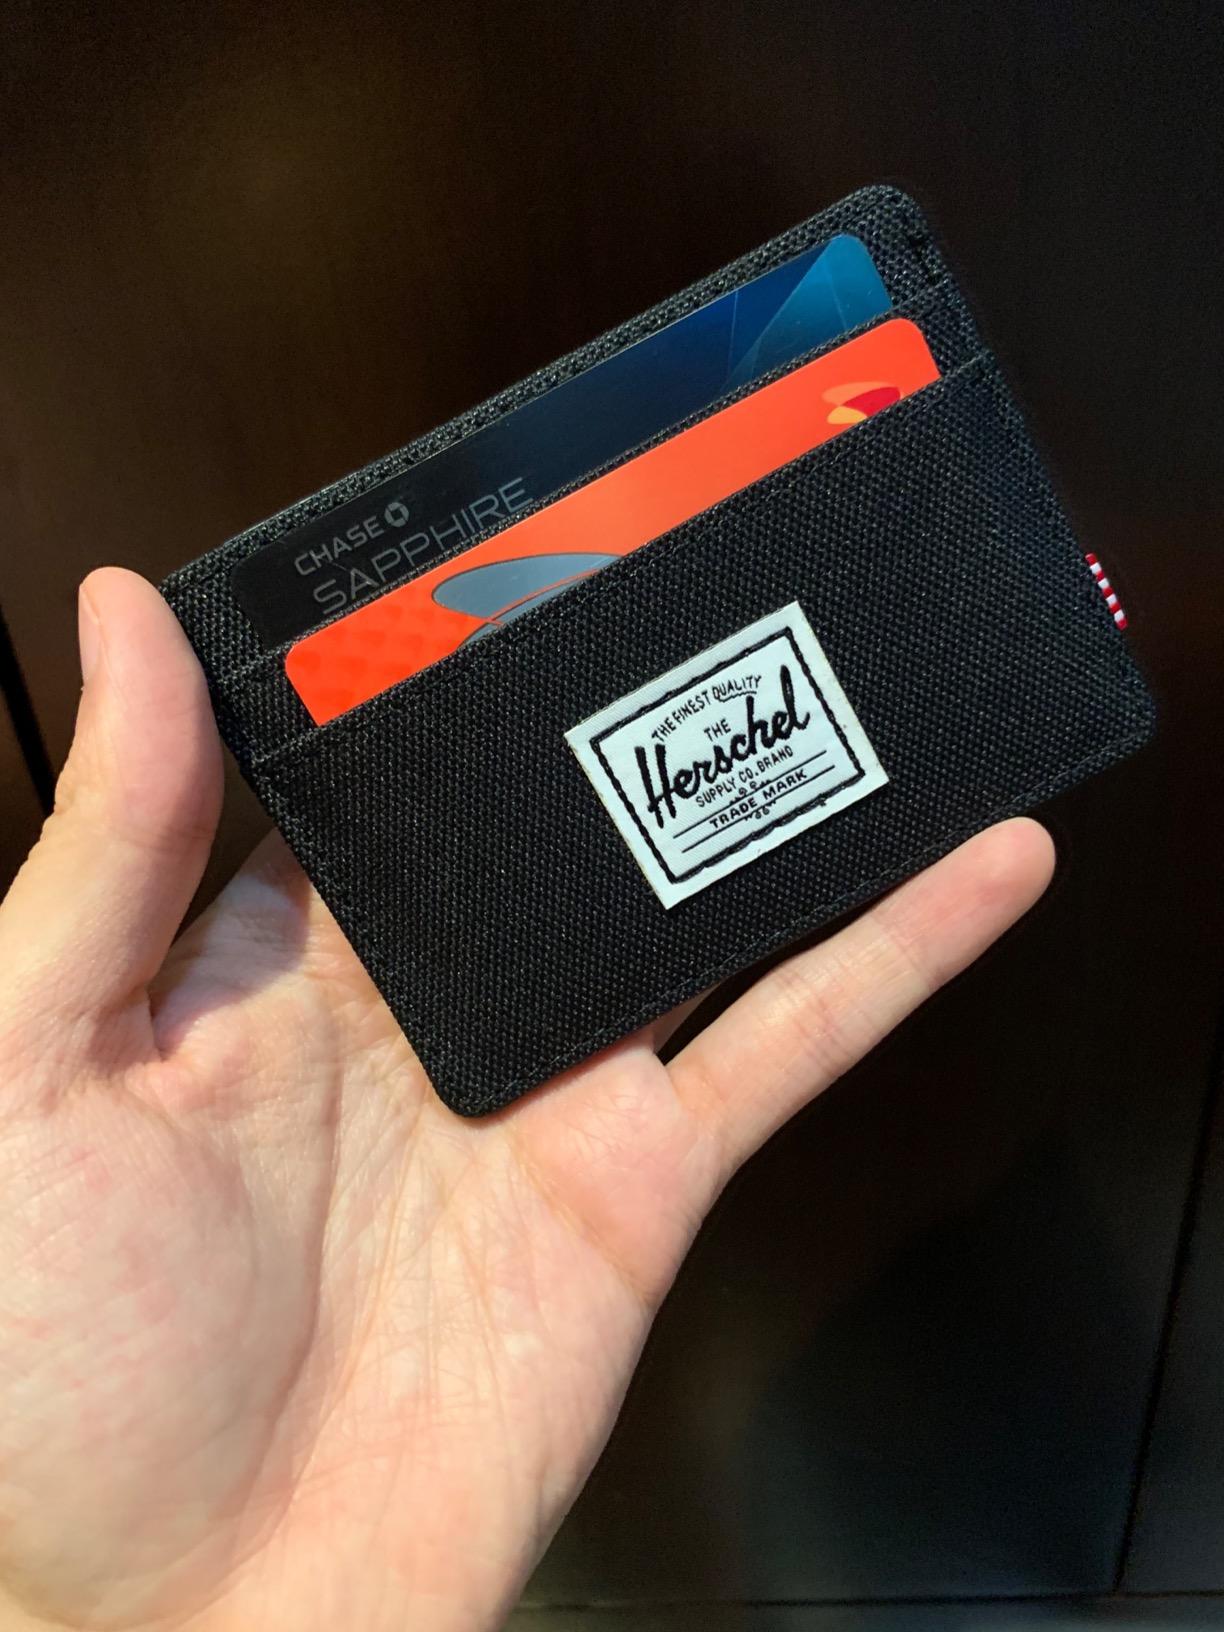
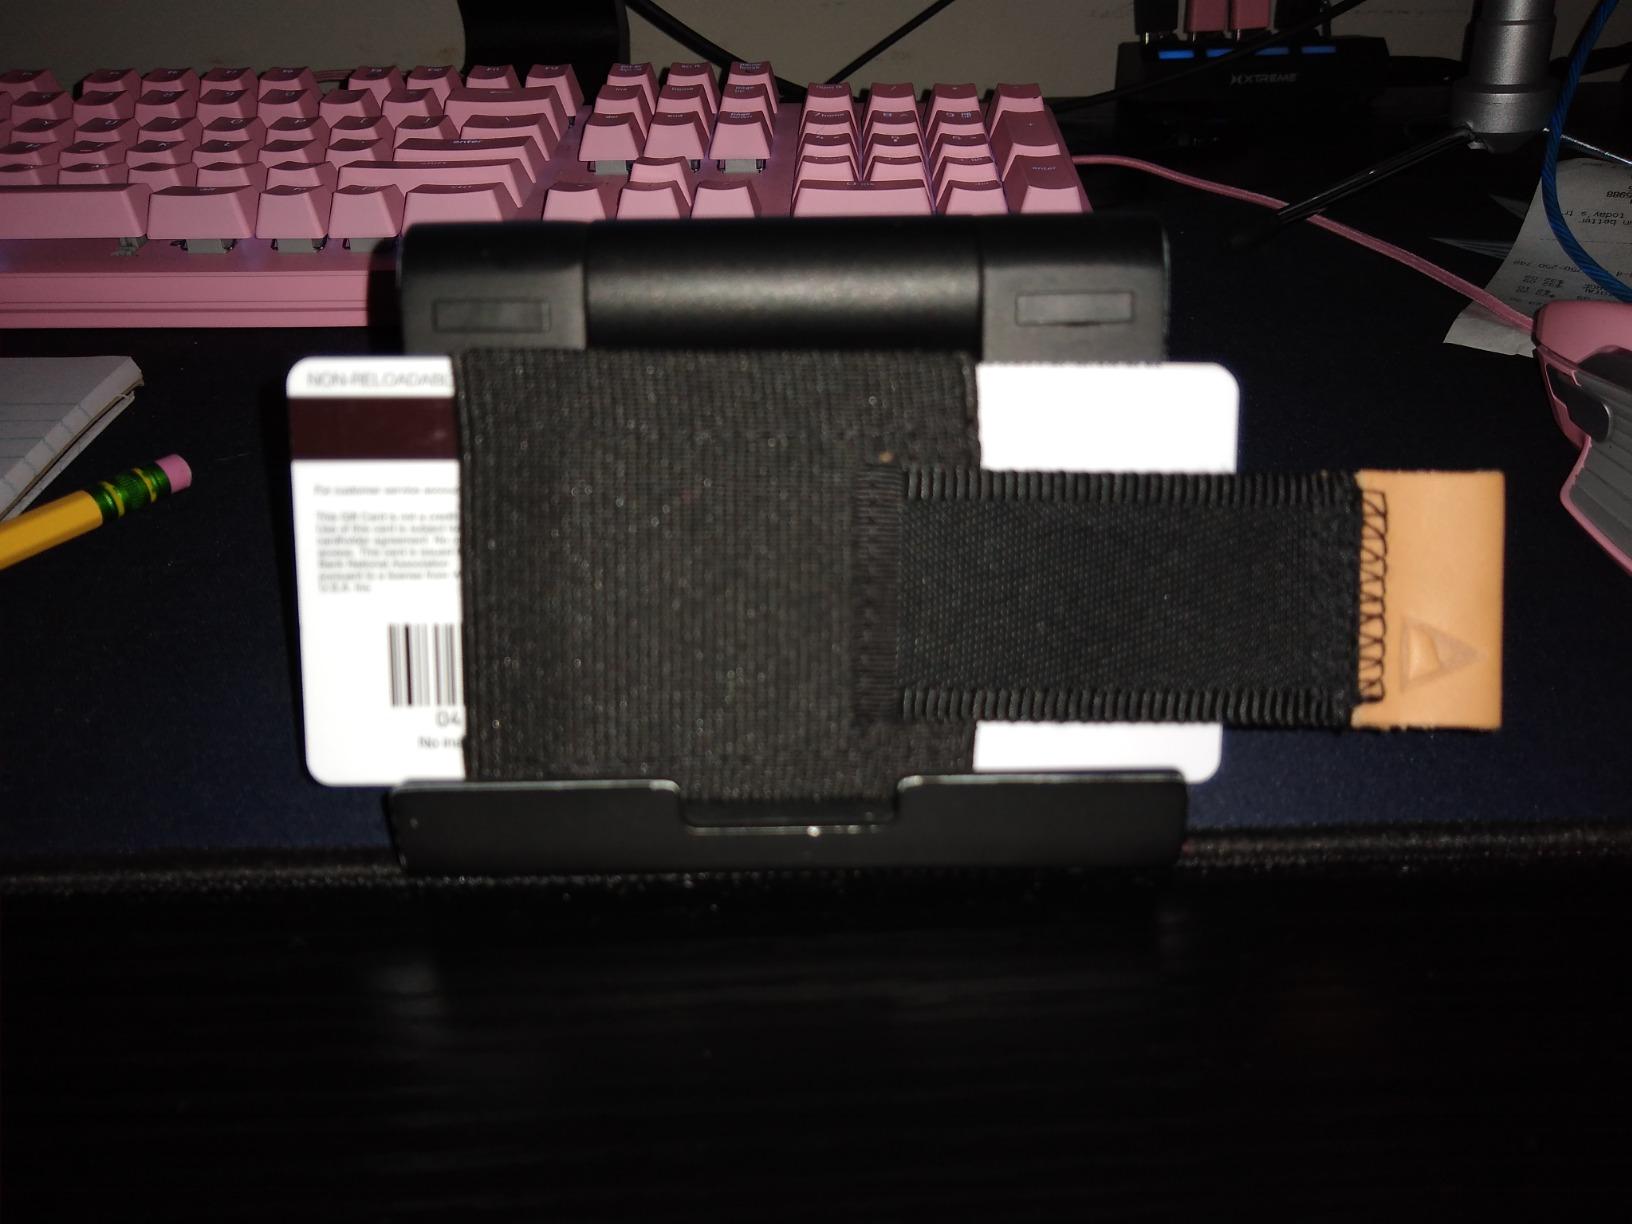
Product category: accessories_wallet
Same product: no